Eagle House Hotel

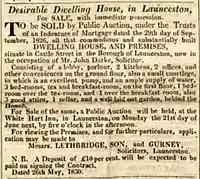
Sale notice for Eagle House in 1830

During the Napoleonic Wars which were from 1803 to 1815 many of the French Officers who were taken prisoner by the English were billeted at Launceston. The Royal Cornwall Gazette in 1806 reported the between thirty and forty French Officers were in the town. Eagle House was one of the places where they were housed. The French Imperial Eagles which adorn the gateposts of Eagle House were erected during this period. French Imperial Eagles were introduced by Napoleon Boneparte to be carried into battle. They sat atop blue regimental flagpoles and were carried at the head of the troops. When the officers were in Launceston they were allowed to stroll the streets of Launceston and other Cornish towns. Ten of them married Launceston girls in the period 1808–17.